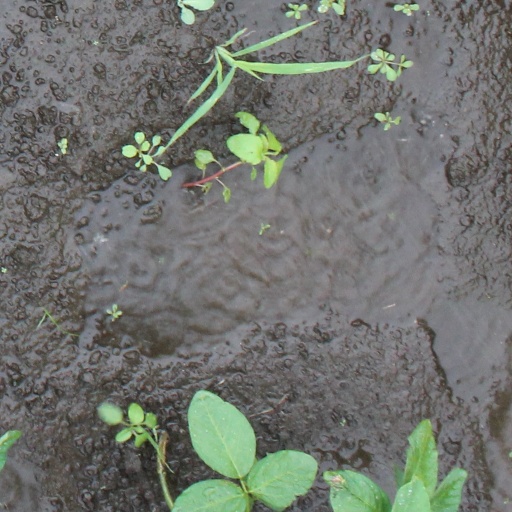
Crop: soybean